Company (Justin Bieber song)

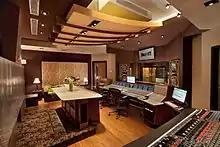
This song was recorded at Jungle City Studios (pictured)

While working on the album, Bieber invited his personal friend, American songwriter and producer Poo Bear, to collaborate on the record – both had previously worked on Bieber's second compilation album, "Journals", in 2013. They collaborated on the record, writing a lot of songs, until his label tried to set up writing camps for Bieber, but he declined and kept on working with Boyd. As declared by Boyd during an interview for "The Fader", "We're just thinking about making sure that [the music] it's not negative, but uplifting. Even the music that talks about his relationships, it's feel-good music. It's nothing that will make you depressed. [...] We're so in tune with each other, that it's easy to know what we're both gonna love, what he would love to sing. We worked really hard on this project. We really honest with ourselves." While being asked if there were any songs that he was especially excited about, Boyd claimed that one of them was "Company".